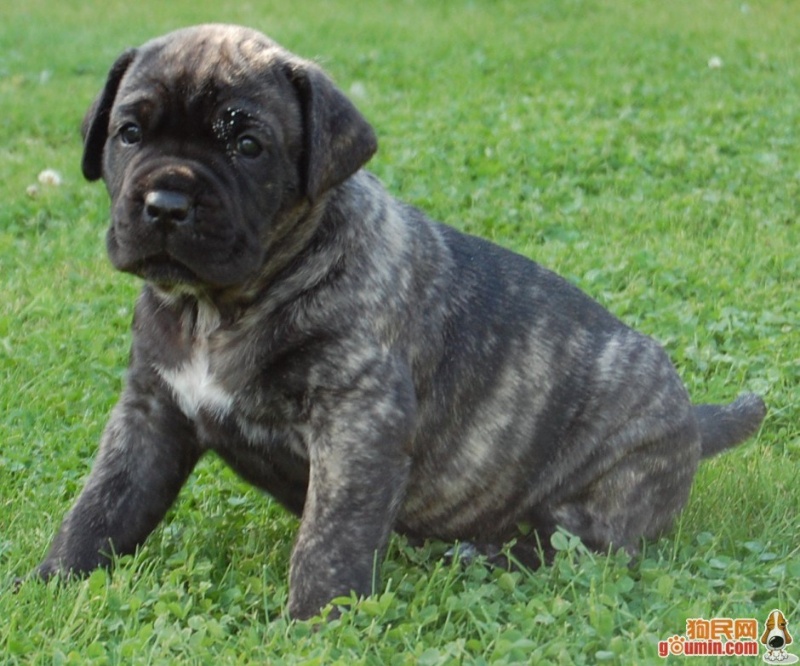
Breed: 253-n000105-Cane_Carso